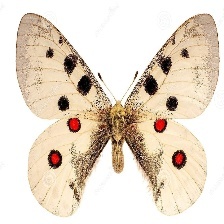
Species: APPOLLO